Belmond Cap Juluca

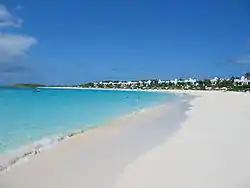
View of the beach

Cap Juluca, A Belmond Hotel, is a five-star resort located on Maundays Bay in Anguilla. Cap Juluca is named for the rainbow spirit of the Arawak, Anguilla's earliest inhabitants. According to local lore, "Juluca" was a mystical being covered with fine colorful feathers who brought luck to fishermen.